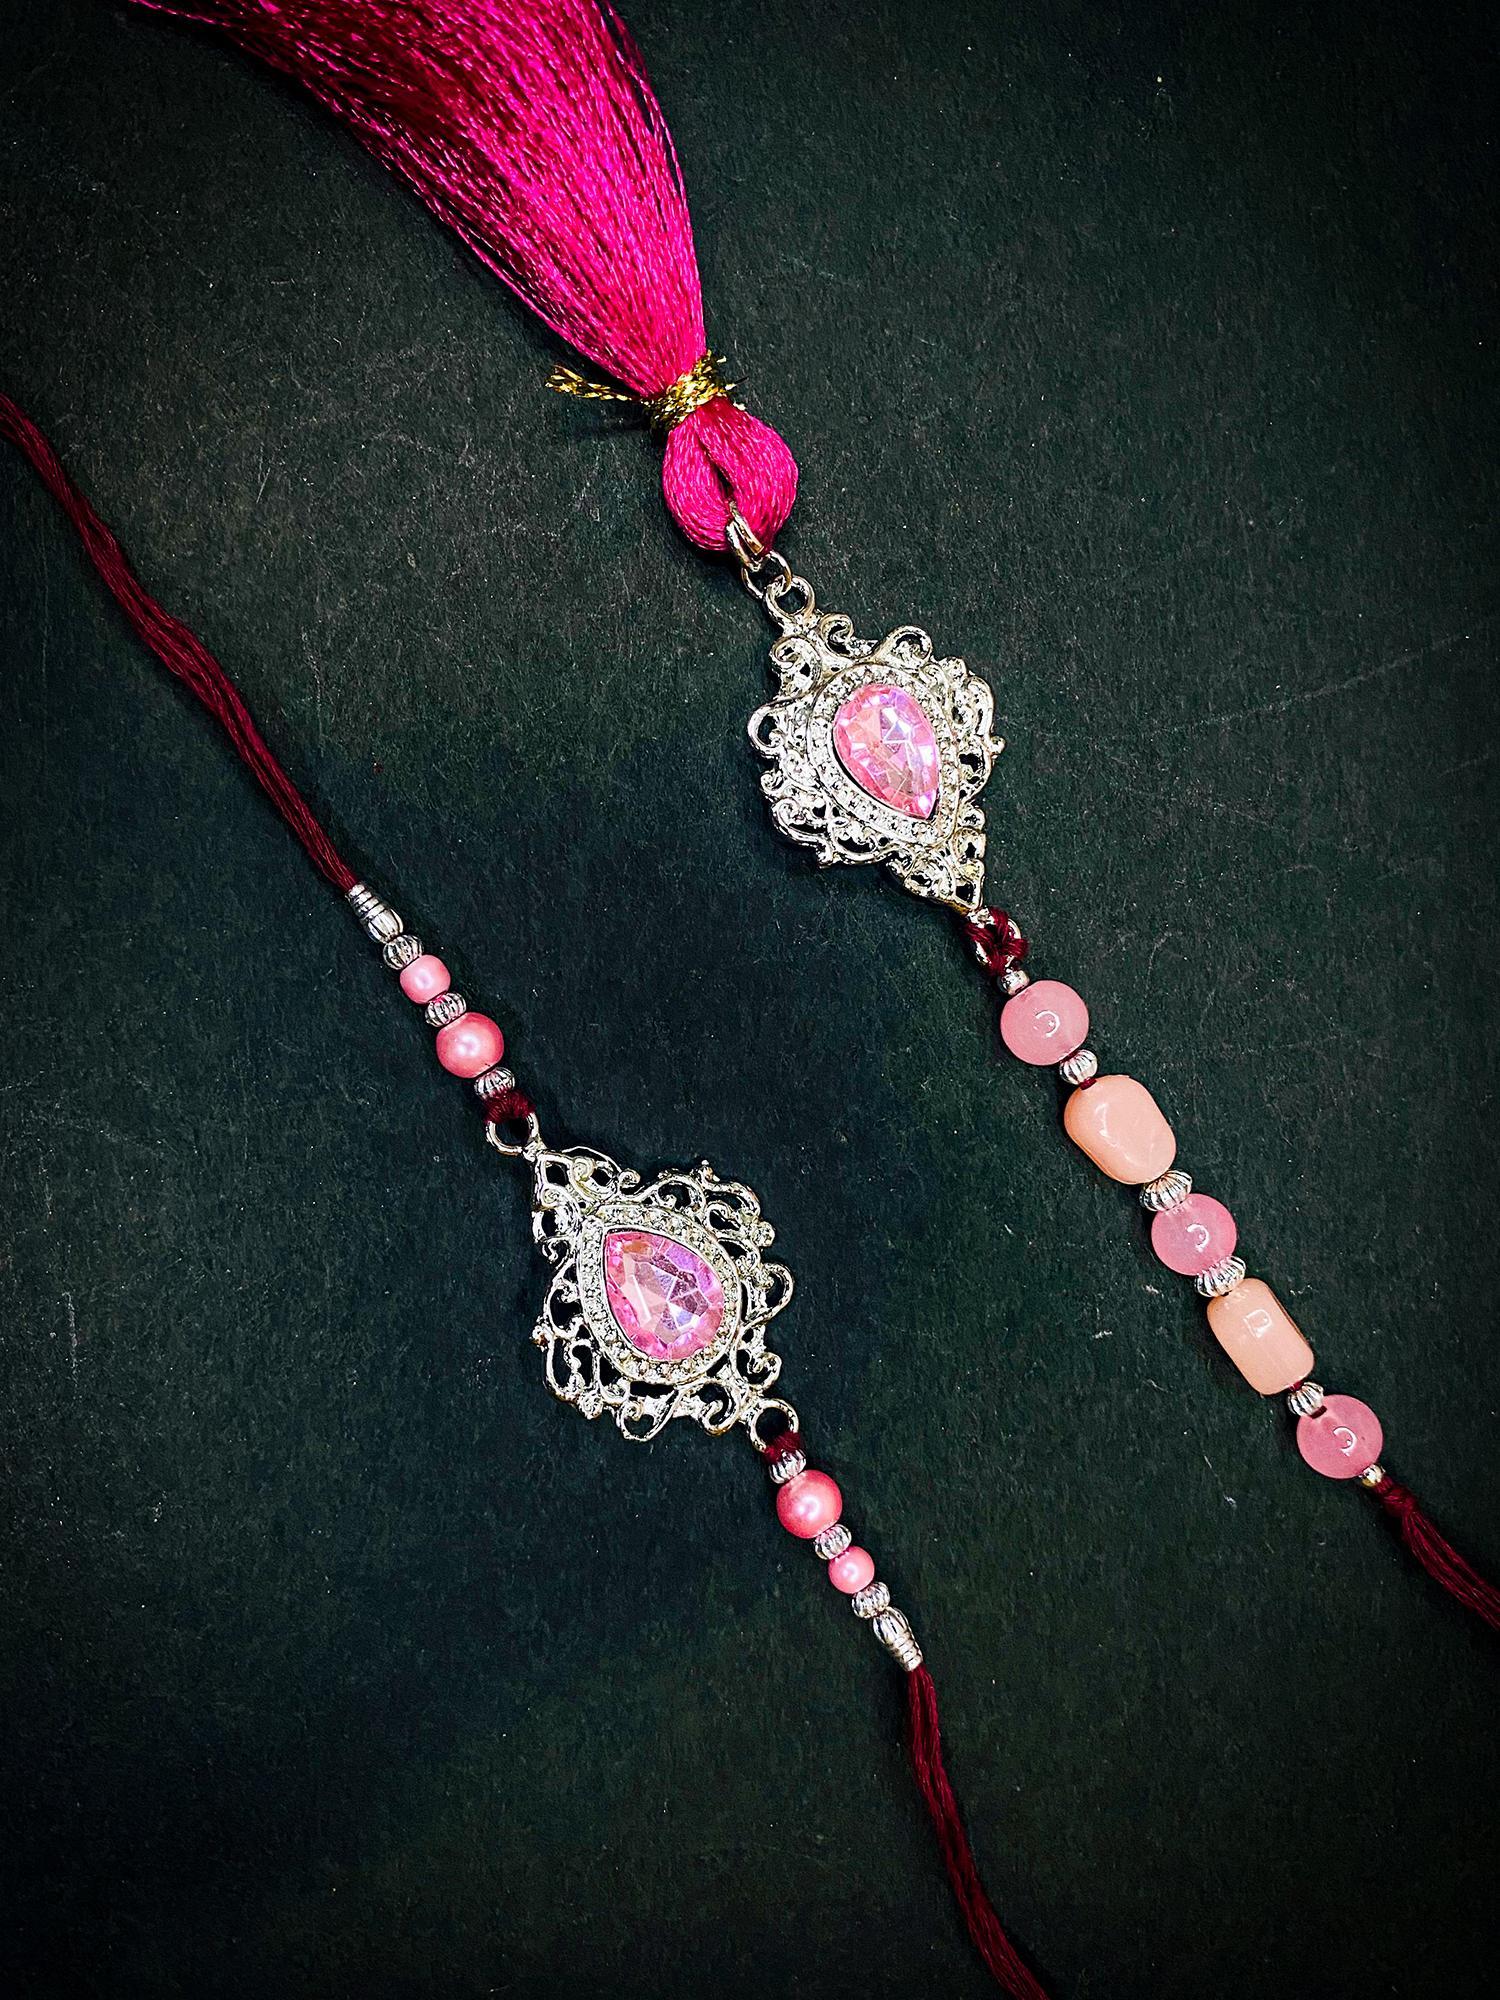
Mahi Pink Crystals Studded Simple and Classic Lumba with Tassel and Brother Rakhi Set for Bhaiya and Bhabhi (RCOL1105677RPin)
Type: Rakhis
Brand: Mahi
Price: Rs. 309
 Celebrate Raksha Bandhan with our exquisitely crafted Rakhi, designed to strengthen the bond between siblings. This traditional Rakhi features intricate beadwork and durable thread, ensuring it stands the test of time. Handmade with care, each Rakhi is a unique and meaningful gift for your brother. Each Rakhi carries heartfelt blessings and good wishes for your brother's well-being and success. Celebrates the bond of love and protection between siblings, a cherished tradition in Indian culture.
Features: The Rakhi is adorned with vibrant colors and attractive embellishments that add a touch of elegance to the celebration.,Content in Box : 1 Couple Rakhi ( Bhai and Bhabhi Rakhi) ; Cultural Significance: This beautiful Couple Rakhi will acknowledge your love for Your Brother and Sister in Law with the promise that your bond with him will grow stronger as time goes on.,Vibrant Colors: Adding bright and playful colors to the celebration will make it stand out and make it more enjoyable.,Celebrate the bond of love and protection with our exquisite Rakhis. Share the joy of Raksha Bandhan Festival with this beautiful Rakhi, a token of love, protection and blessings.,Adjustable Size and Easy to tie: Designed to fit wrists of all sizes. It is simple and easy to tie the Rakhi securely and effortlessly.
Included: 2 Rakhis